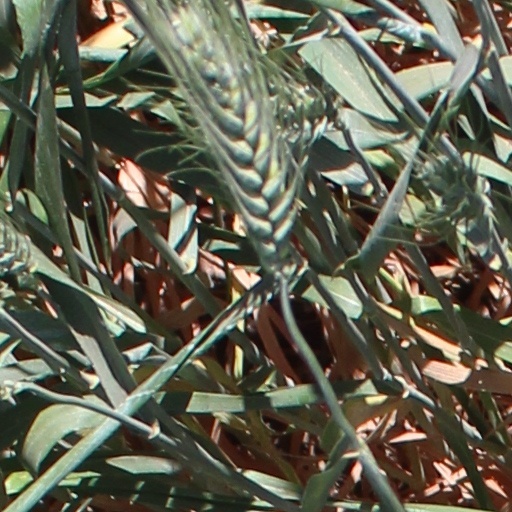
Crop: wheat